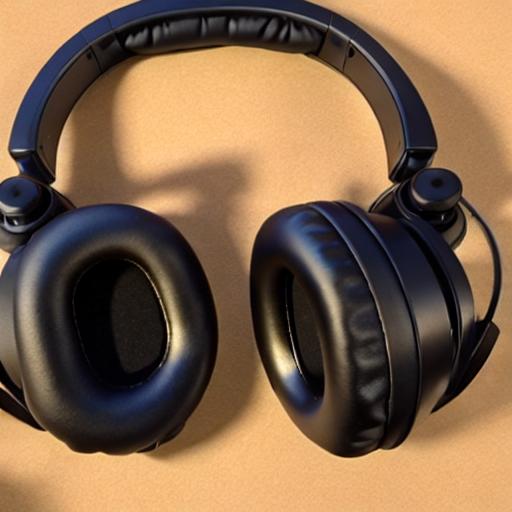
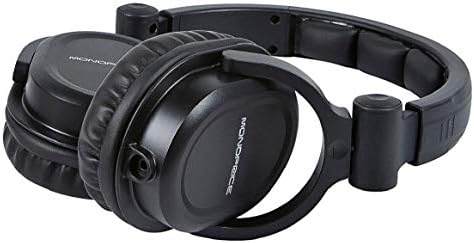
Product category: headphones
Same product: no